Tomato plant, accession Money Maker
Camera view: tilt-top (135 deg); turntable rotation: 330 degrees
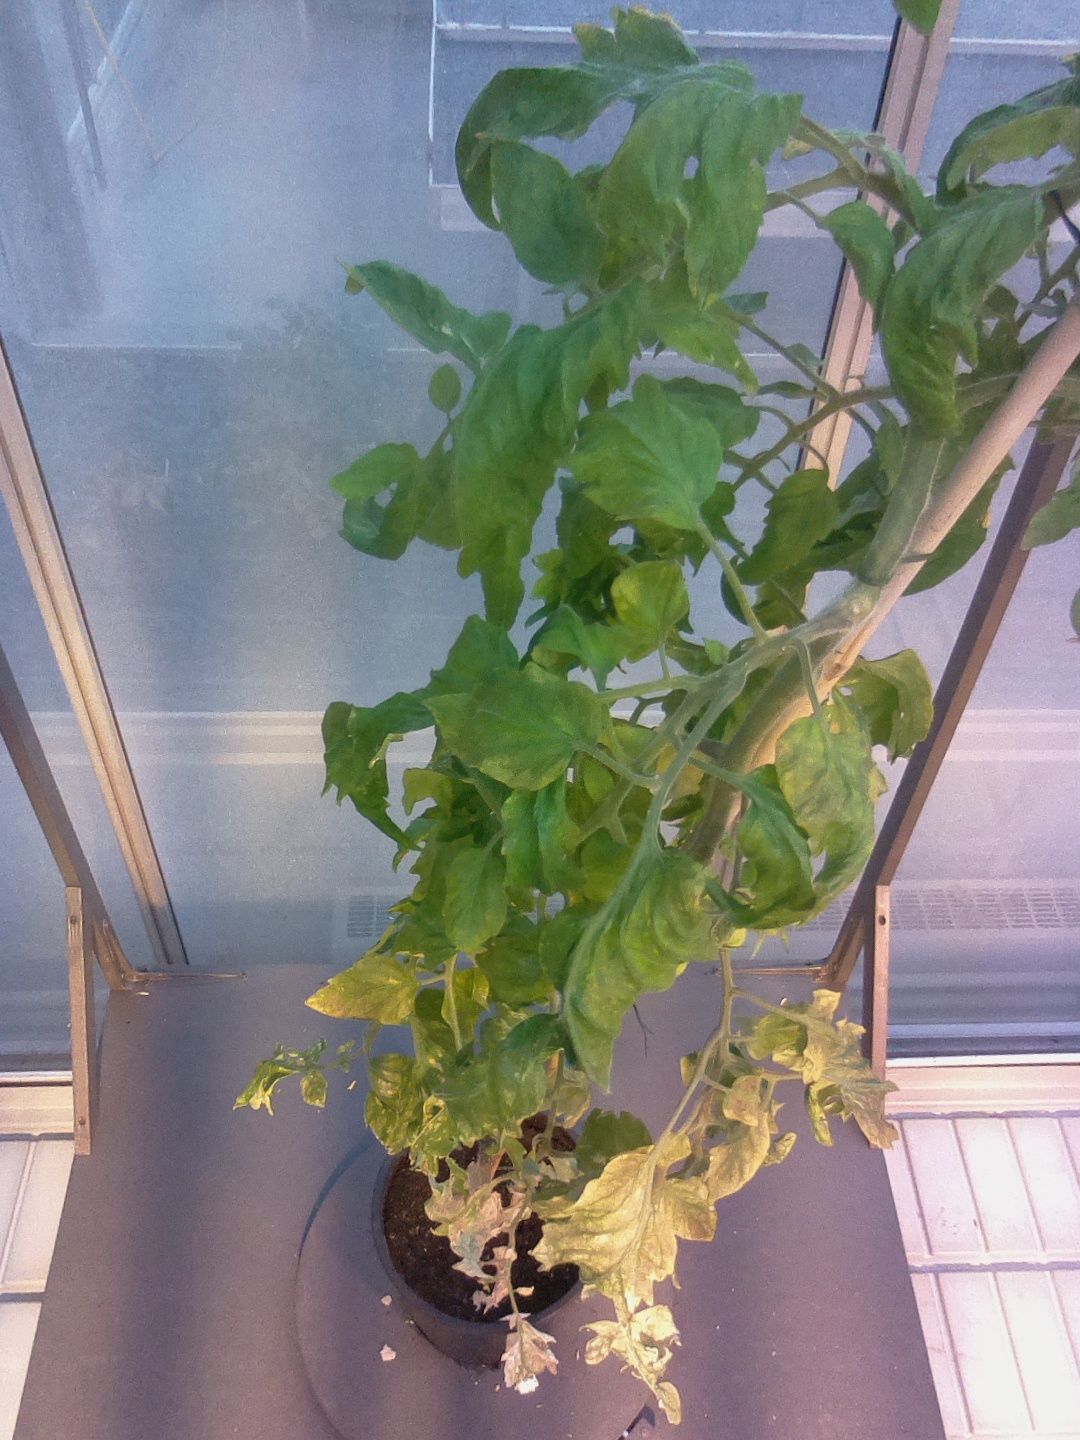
BBCH growth stage 79: 90% -100% of final fruit size